Atipamezole

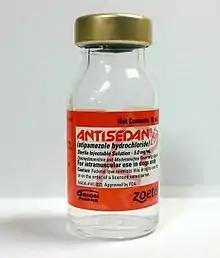
Atipamezole is sold as Antisedan.

There is a possibility of the sedation reversing abruptly, leading to nervous, aggressive, or delirious dogs. Such cases are more associated with intravenous administration (which has a faster onset than IM administration). The rapid administration of atipamezole leads to sudden displacement of dexmedetomidine from peripheral ɑ-adrenergic receptors; this can cause a sudden drop in blood pressure, which is followed by a reflex tachycardia and hypertension.